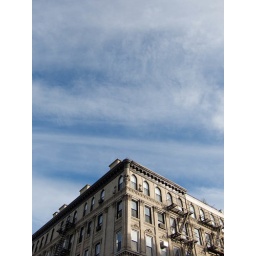
Lower East Side building against the sky